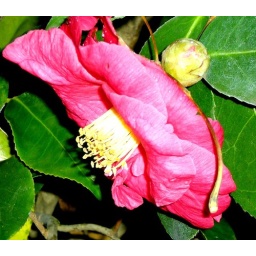
A pink flower at Micke Grove in Lodi, CA.